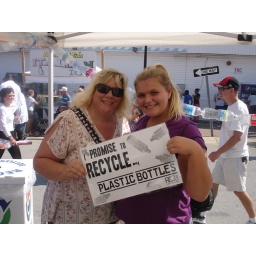
A plastic bottle recycling promise at the 2009 Seafood Festival in Morehead City NC (10/3/2009)